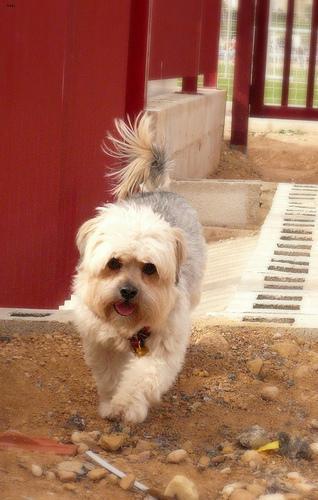
havanese